Coatbridge

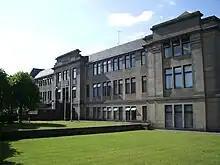
Coatbridge College

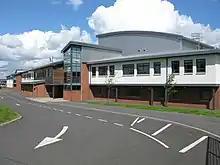
The modern building of Coatbridge High School

Coatbridge College was built as Scotland's first college in the 1860s. As Coatbridge has moved away from the traditional heavy industries the teaching focus has shifted from traditional industry courses towards commerce, care and the arts. After resisting previous mergers, it became a campus of the multi-site New College Lanarkshire in 2014.